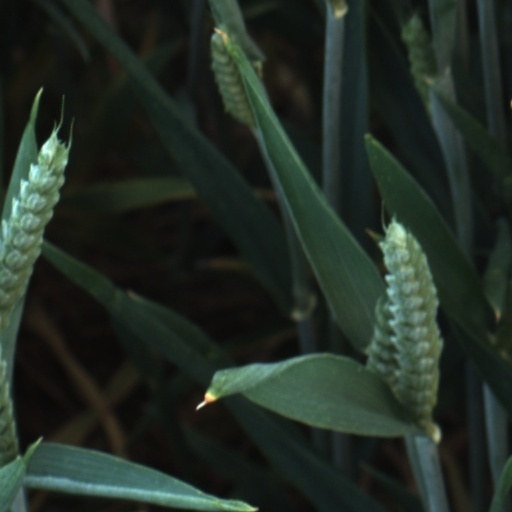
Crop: wheat